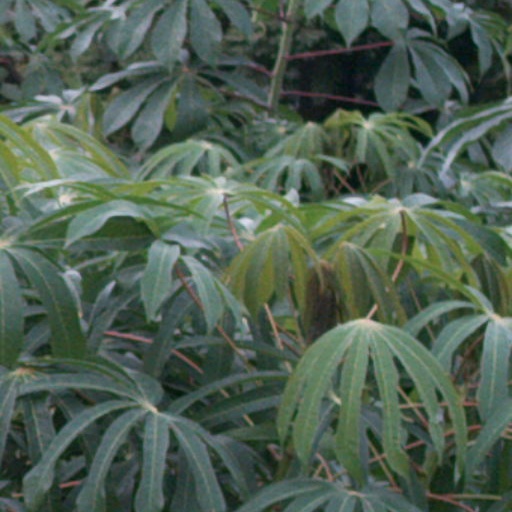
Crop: cassava